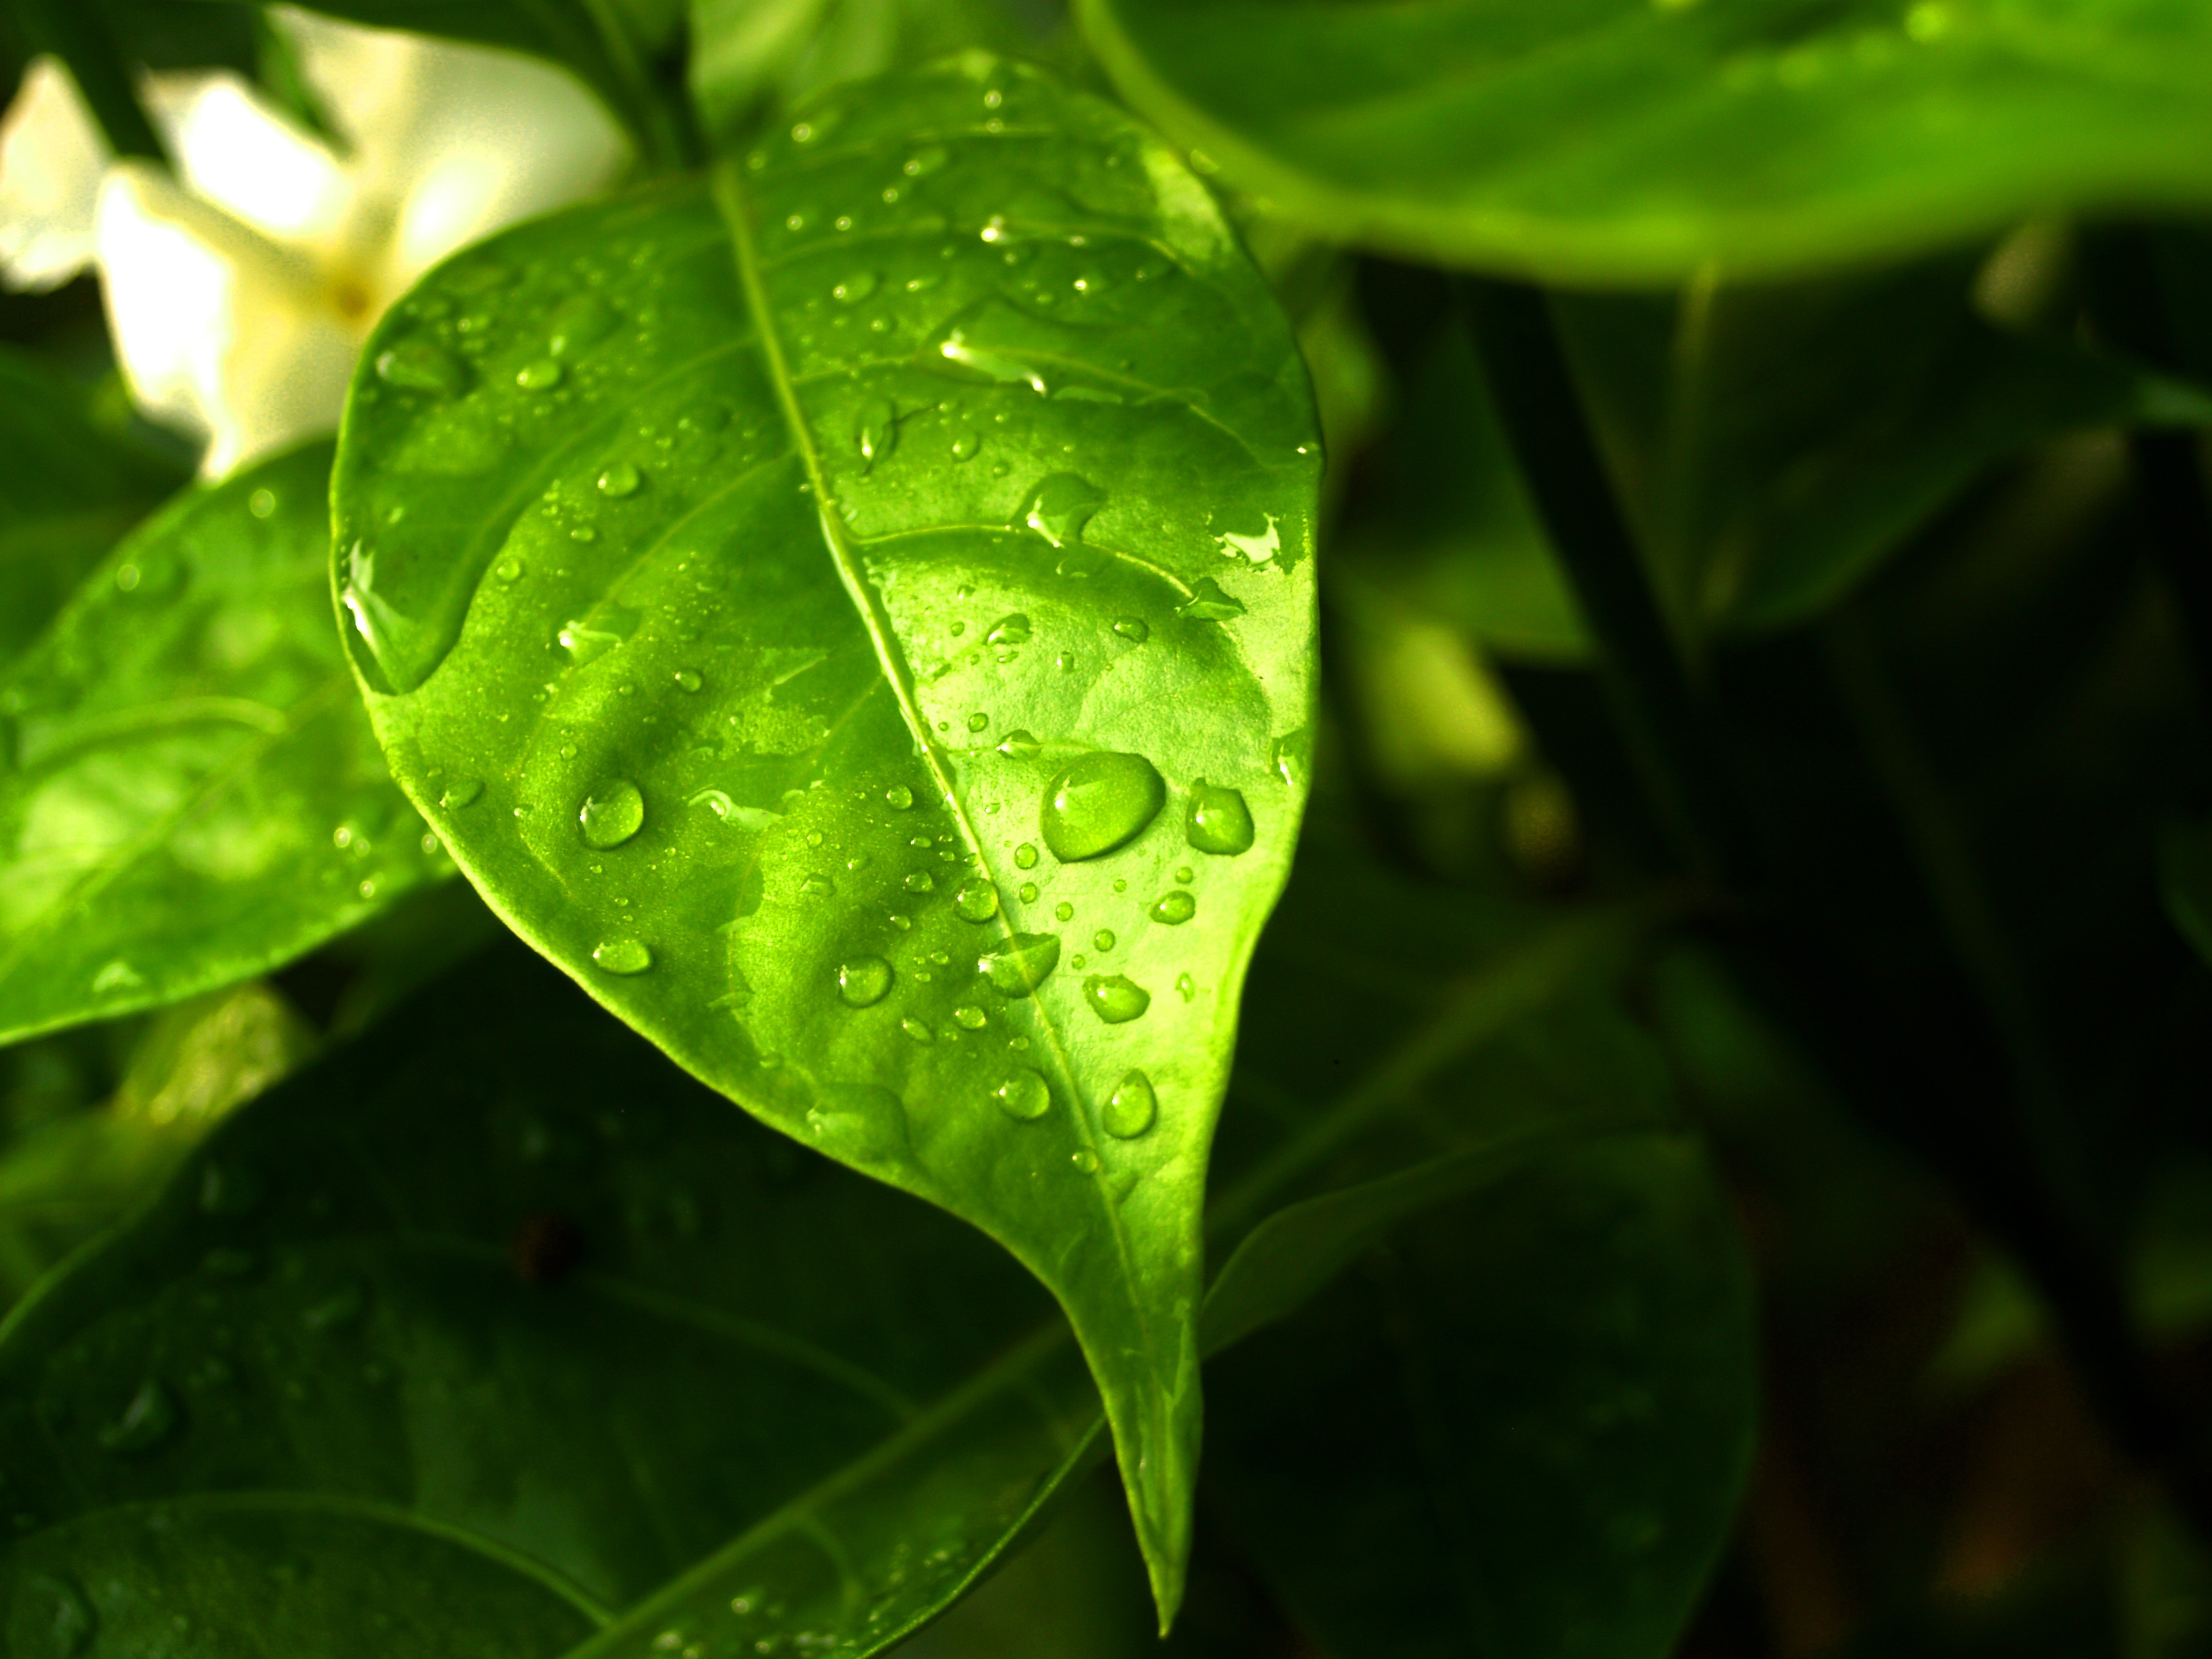
water, nature, forest, grass, droplet, dew, liquid, growth, plant, meadow, sunlight, morning, rain, leaf, flower, raindrop, wet, isolated, summer, environment, green, reflection, jungle, herb, macro, small, weather, condensation, botany, closeup, healthy, flora, bubble, circle, life, freshness, close up, outdoors, dewdrop, rainforest, bright, climate, drops, sphere, ornamental, purity, tropics, harmony, macro photography, plant stem